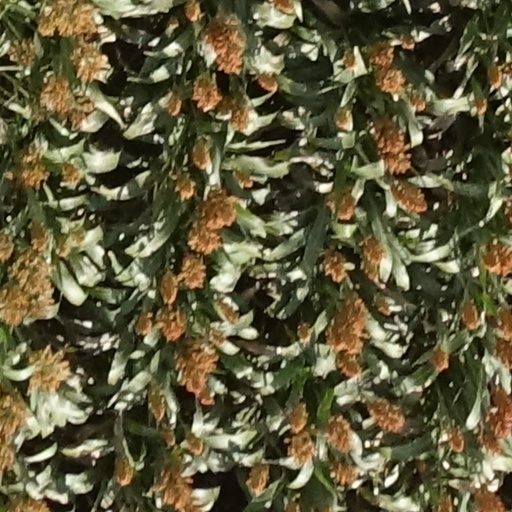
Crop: sorghum